Richard Fisk

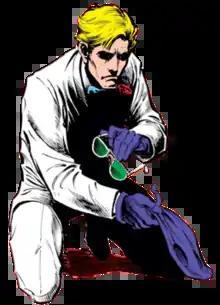
Richard Fisk as depicted in "Web of Spider-Man" #30 (September 1987). Art by Steve Geiger.

Richard Fisk is a character appearing in American comic books published by Marvel Comics. The character first appeared in "The Amazing Spider-Man" #83 (April 1970) and was created by Stan Lee and John Romita Sr. He is the son of Wilson Fisk and Vanessa Fisk. Although originally portrayed as a villain, he later became an antihero.